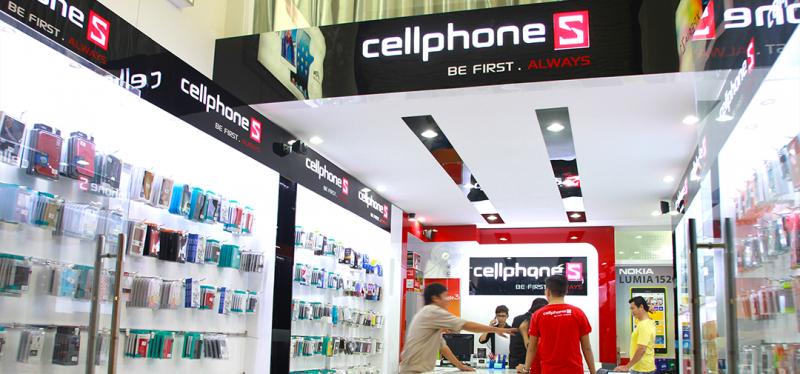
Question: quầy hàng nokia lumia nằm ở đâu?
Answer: bên phải người đàn ông mặc áo vàng